Sporran

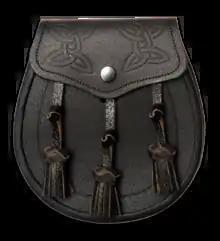
Day sporran

Dress sporrans can be larger than the day variety, and are often highly ornate. Victorian examples were usually quite ostentatious, and much more elaborate than the simple leather pouch of the 17th or 18th century. They may have sterling or silver-plated cantles trimming the top of the pouch and a fur-covered face with fur or hair tassels. The cantle may contain intricate filigree or etchings of Celtic knots. The top of the cantle may have a set stone, jewel, or emblems such as Saint Andrew, a thistle, Clan, or Masonic symbols.